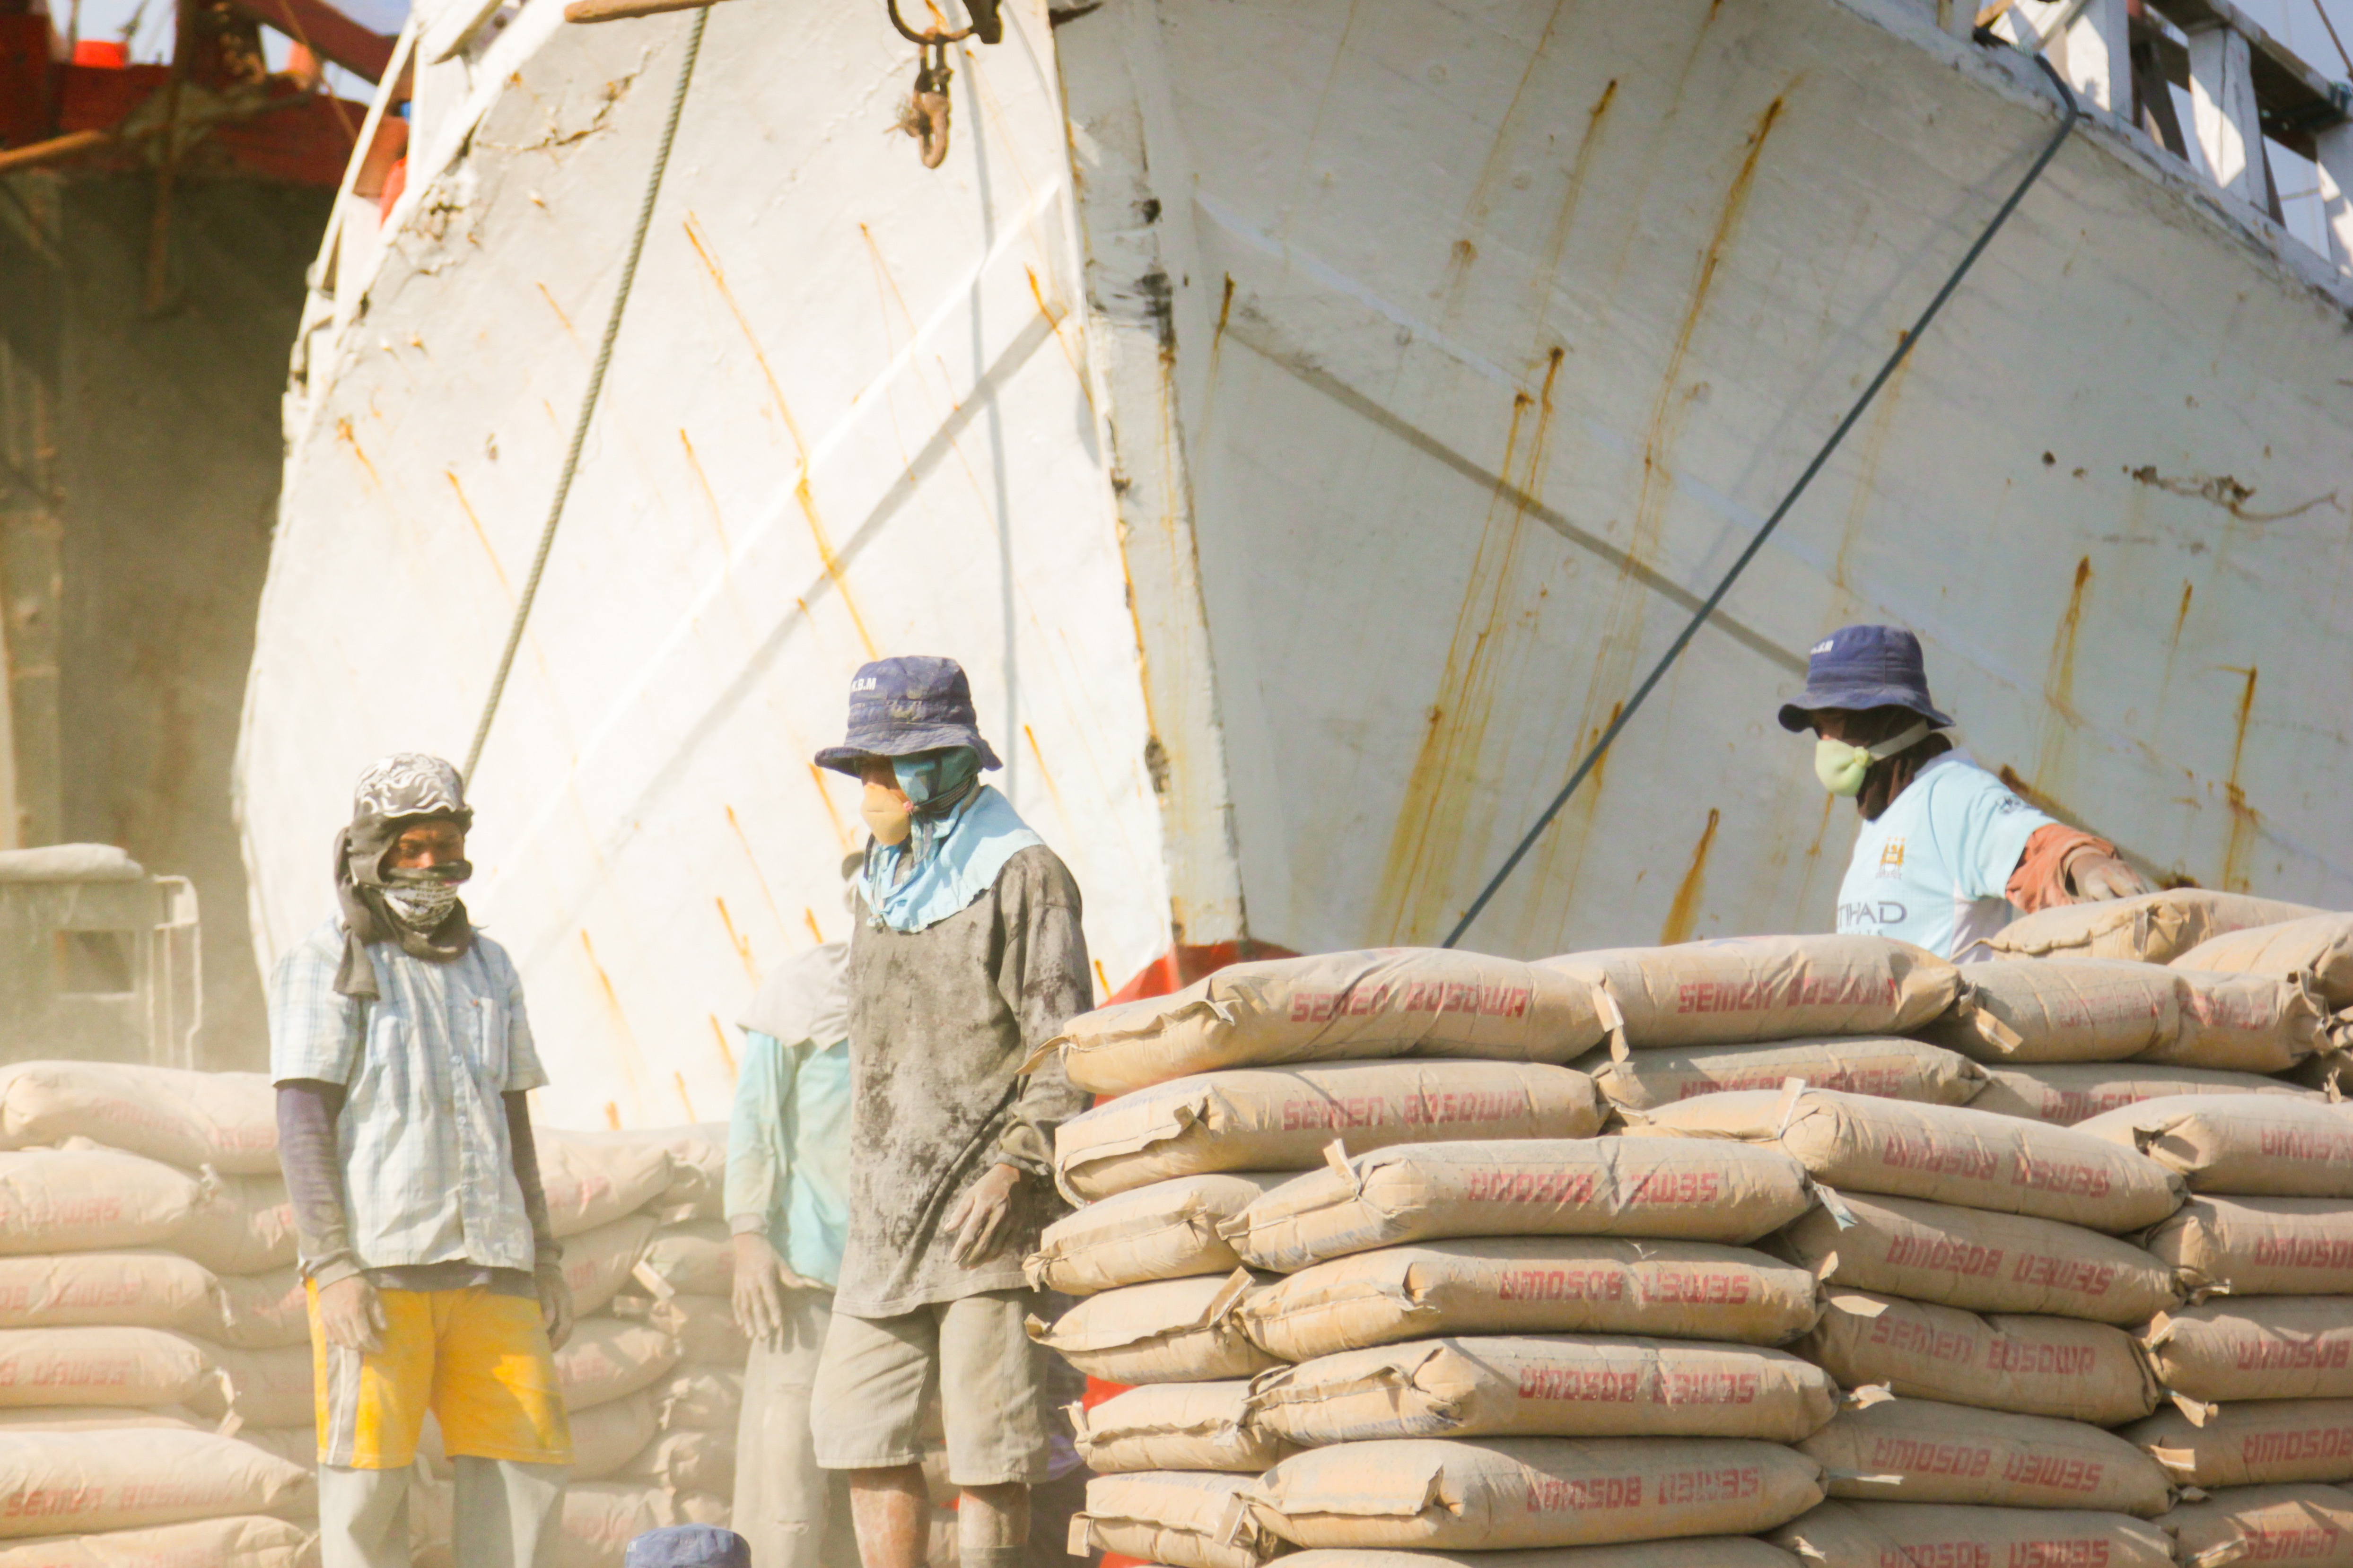
wood, laborer, construction worker